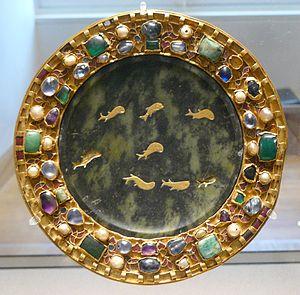
Patène en serpentine aux poissons. Patène
La patène de serpentine est une patène réalisée à partir d'une assiette antique en serpentine à laquelle fut ajoutée une monture d'orfèvrerie et un décor de poissons à l'époque carolingienne, sous le règne de Charles le Chauve. Elle s'inscrit ainsi dans le mouvement de renaissance instiguée par cette dynastie. L’œuvre provient du trésor de l'abbaye de Saint-Denis et fut acquise en 1793 par le musée du Louvre. Elle est aujourd'hui conservée au département des objets d'art du musée. Souvent associé à la Coupe des Ptolémées, elle faisait autrefois partie des regalia du Royaume de France.
Cet article présente l'histoire de l'orfèvrerie en France. Sa limitation géographique est le territoire français actuel.
Le département des objets d'art du musée du Louvre est un des départements les plus riches du musée, constamment agrandi par des donations et des achats. On y trouve des bijoux, des statuettes et des bibelots, mais aussi des meubles et des tapisseries. Les objets couvrent une période allant du haut Moyen Âge au milieu du XIXᵉ siècle. La collection, l'une des plus belles du monde, comprend plus de 20 000 œuvres au total, parmi lesquelles 8 500 sont exposées dans 100 salles, dont certaines sont des chefs d'œuvre en elles mêmes.
Le Trésor de la basilique de Saint-Denis était constitué d'un grand nombre de pièces d'orfèvrerie, culturelles ou historiques, rassemblées au cours de la longue histoire de la basilique. Ce trésor avait une importance particulière car il a été pendant la période de l'Ancien Régime le lieu de conservation des insignes royaux de la monarchie française. Dispersés ou détruits en grande partie à la Révolution française, certains de ses éléments préservés sont aujourd'hui conservés au musée du Louvre ou au département des monnaies, médailles et antiques de la Bibliothèque nationale de France.